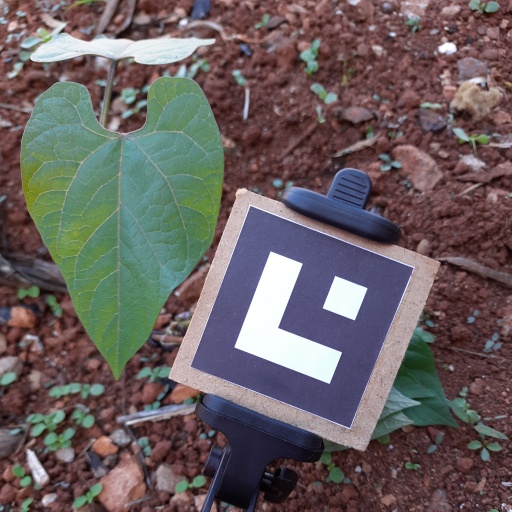
Observations: wavy surface, no eating holes, under shade